Jaskinia Wielka Śnieżna

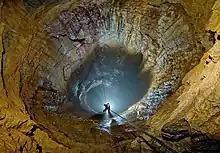
Wielka Studnia — a 66 metre pitch near one of the entrances

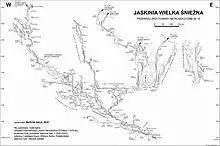
Simplified cross-sectional view

They are connected by a complicated system of shafts and passages. Several of them contain underground trickles, waterfalls, pools, or siphons. The cave is drained by a karst spring known as Lodowe Źródło ("icy spring").